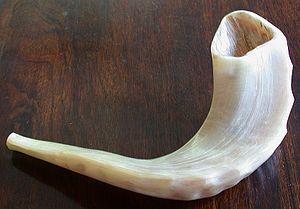
Le mouton, Ovis aries, est un animal domestique, mammifère herbivore ruminant appartenant au genre Ovis de la sous-famille des Caprinés, dans la grande famille des Bovidés. Comme tous les ruminants, les moutons sont des ongulés marchant sur deux doigts. Dans le langage courant, les moutons désignent un ensemble où la femelle est la brebis et le mâle le bélier, tandis que le jeune mâle est un agneau et la jeune femelle une agnelle.
Emor est la 31ᵉ section hebdomadaire du cycle annuel de lecture de la Torah et la huitième du Livre du Lévitique.